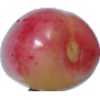
Label: Cherry Rainier 1